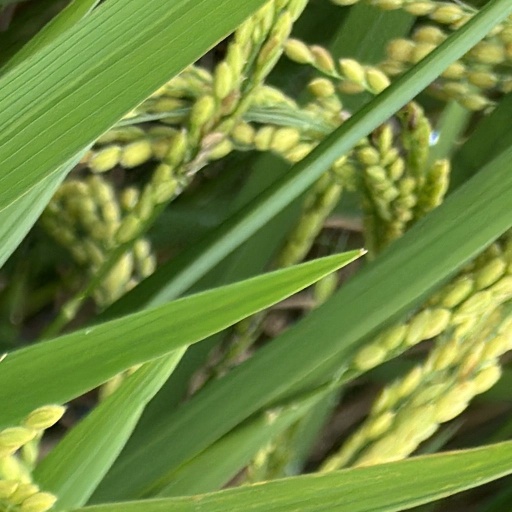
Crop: rice